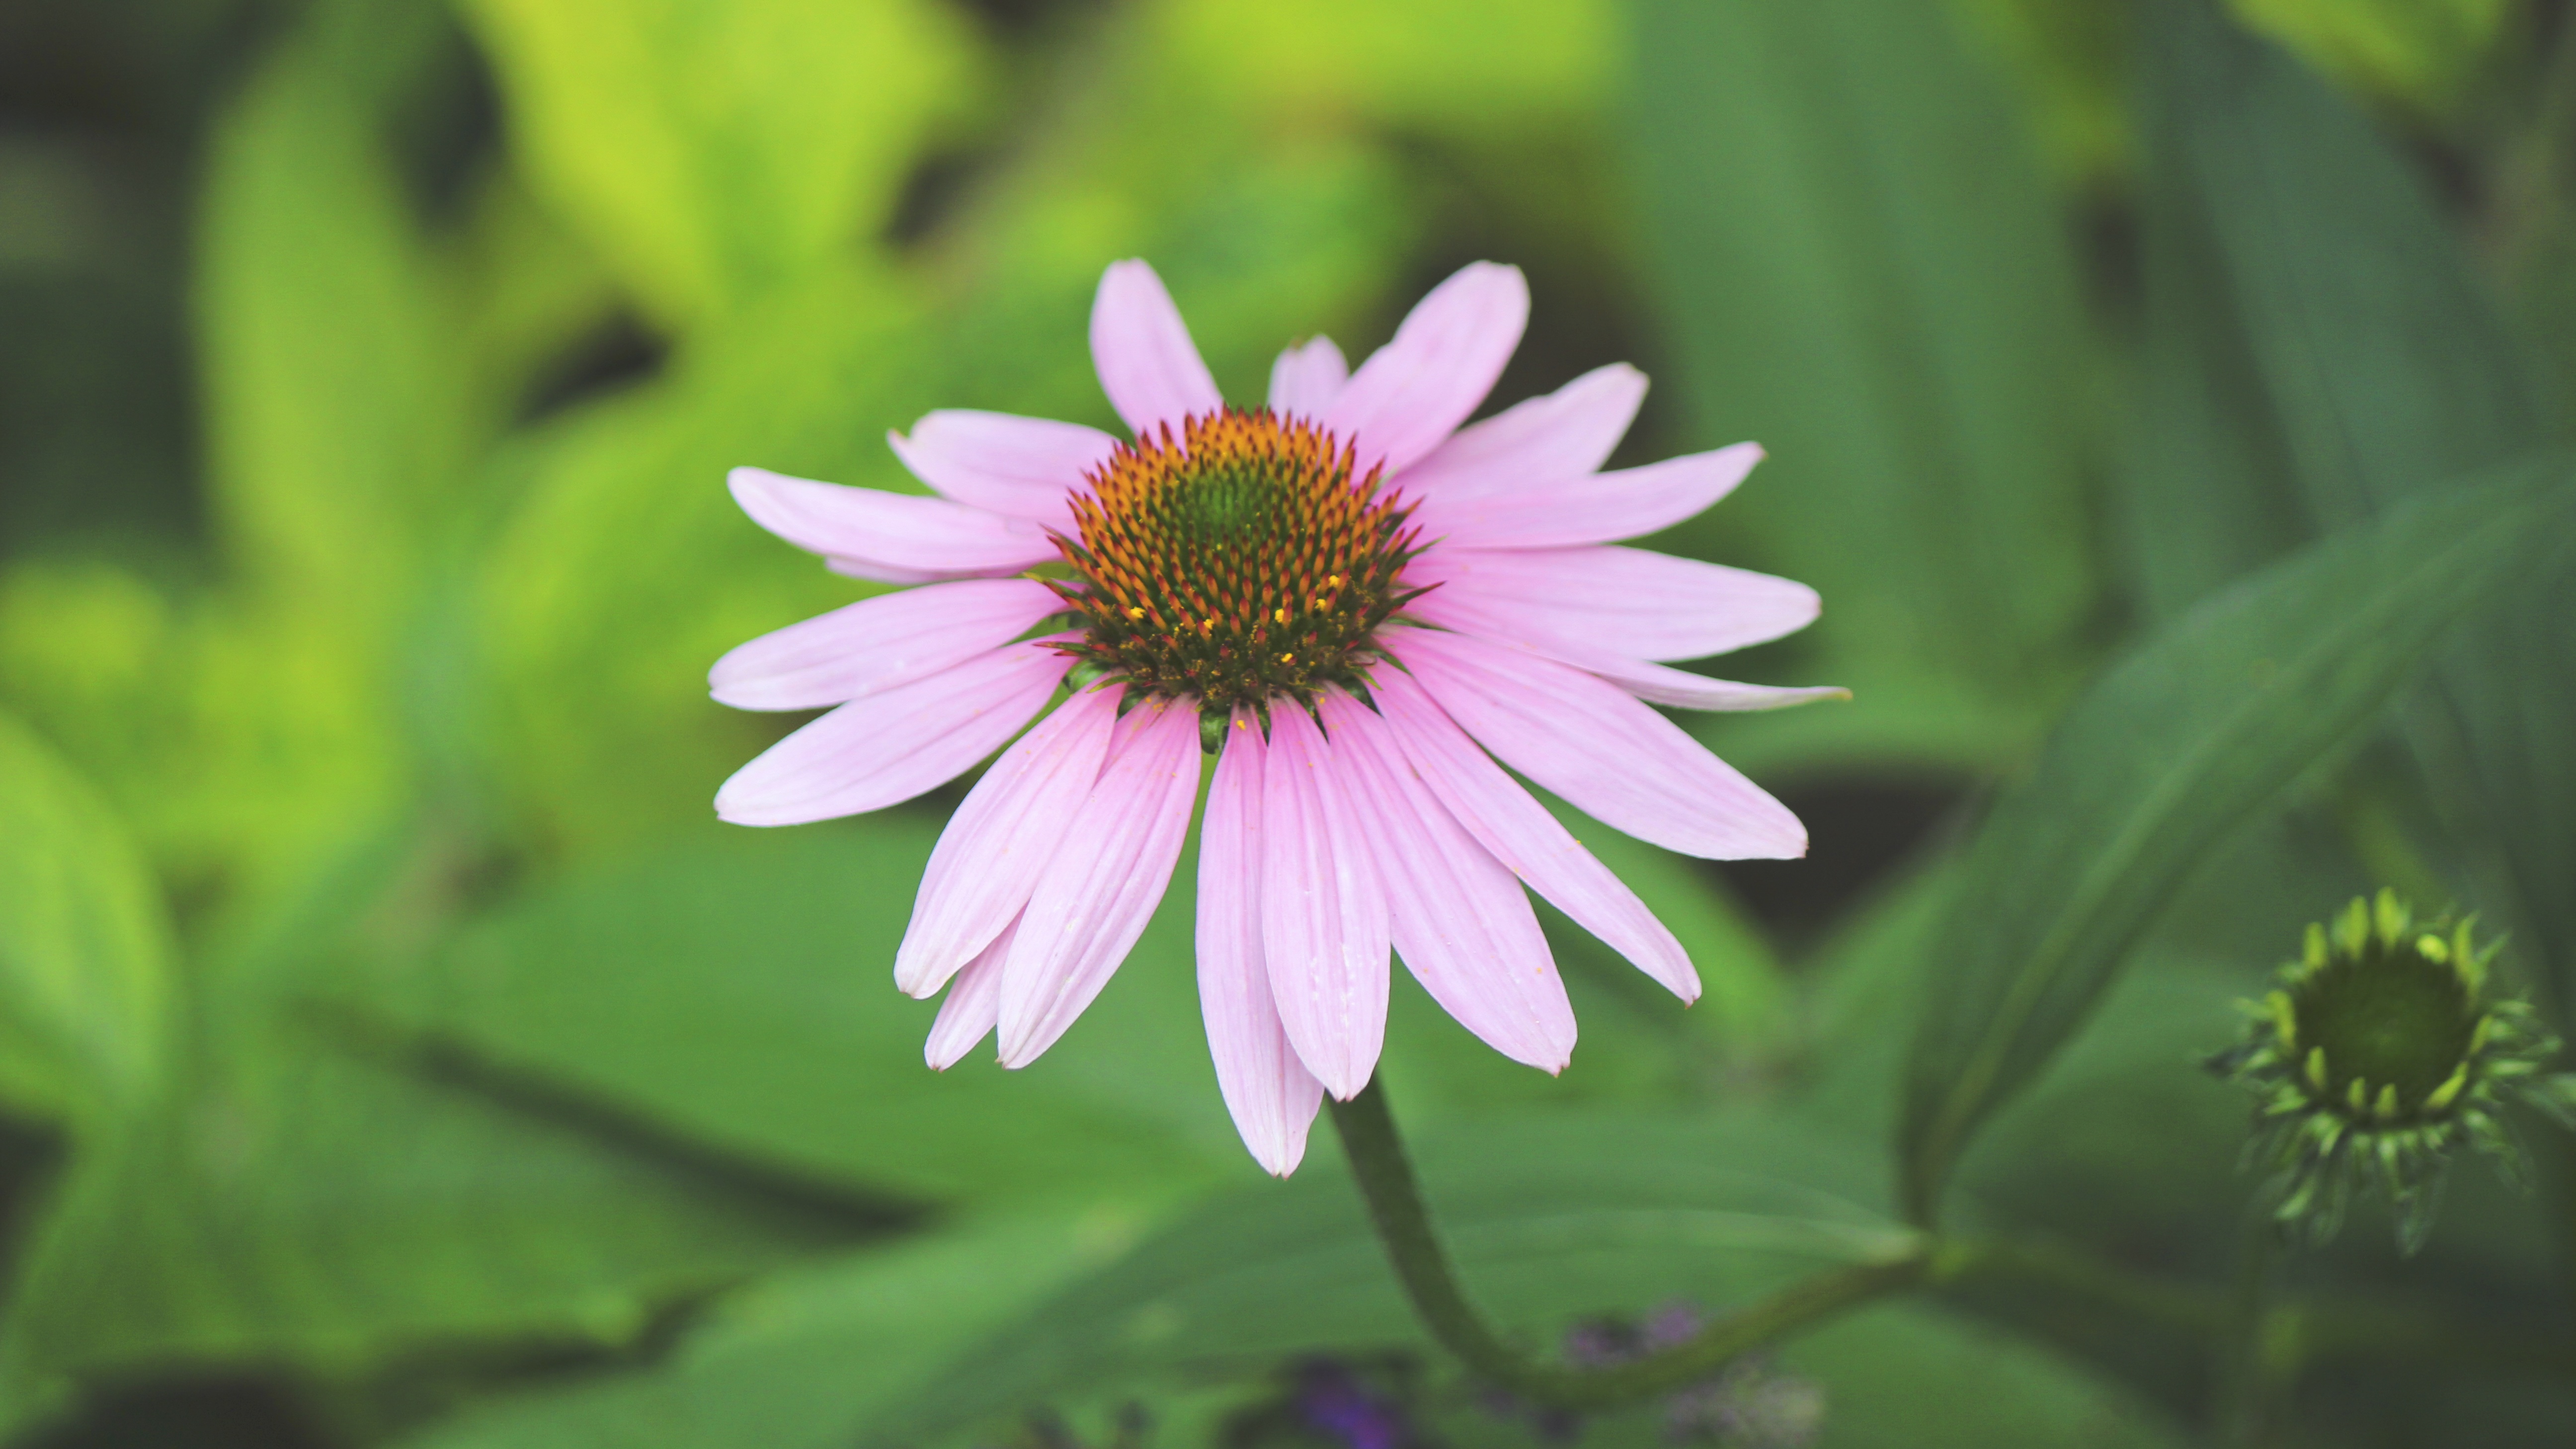
flower, nature, plant, flora, green, daisy, botany, macro photography, close up, land plant, petal, flowering plant, daisy family, wildflower, meadow, oxeye daisy, plant stem, blossom, field